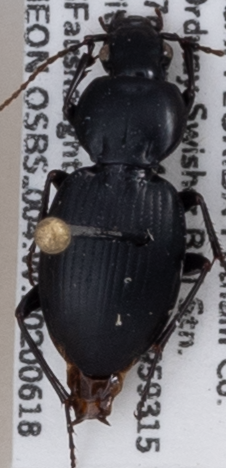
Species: Cyclotrachelus faber
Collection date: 2020-06-18
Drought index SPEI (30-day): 1.69
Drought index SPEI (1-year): -0.39
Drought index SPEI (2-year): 0.8